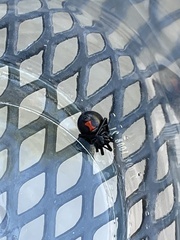
Species: Lactrodectus_hesperus